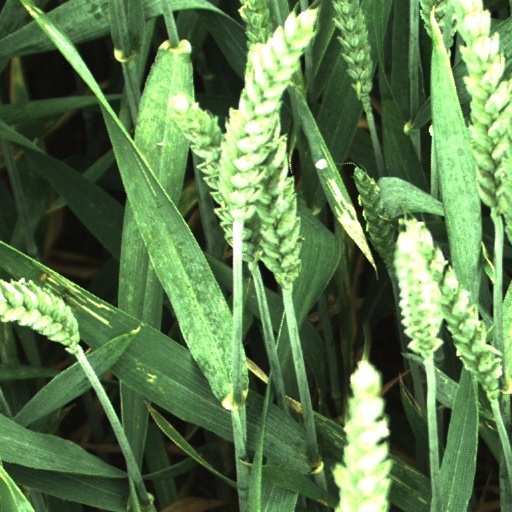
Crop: wheat